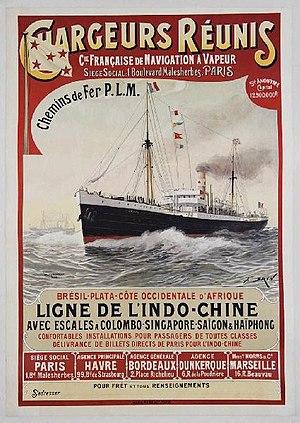
Cette affiche illustre l'époque des paquebots au tout début du XXe siècle
Le groupe Chargeurs est une entreprise française, qui œuvre dans la protection temporaire de surfaces, l’entoilage pour l’habillement, les textiles techniques et la laine peignée haut de gamme.
Alexandre Jean-Baptiste Brun, est un peintre français, élève d'Alexandre Cabanel, de Carolus-Duran et de Felix Bracquemond. Il est connu pour ses nombreuses peintures marines et une collection d'aquarelles sur lavis sombre représentant des orchidées.